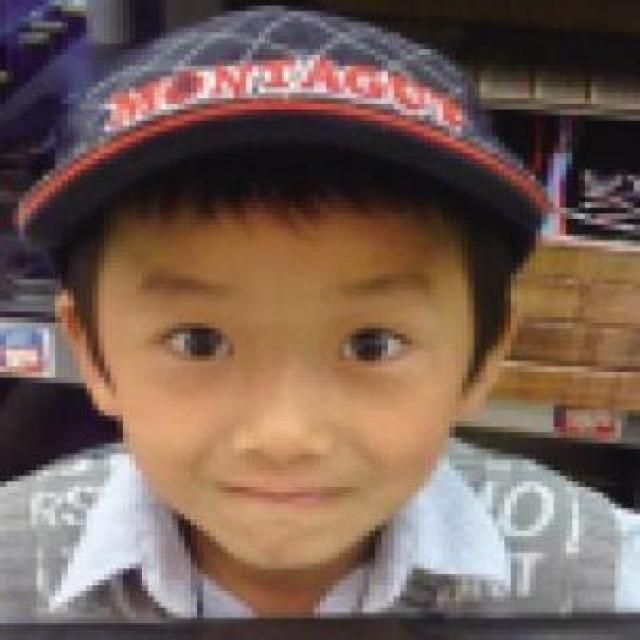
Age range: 0-12